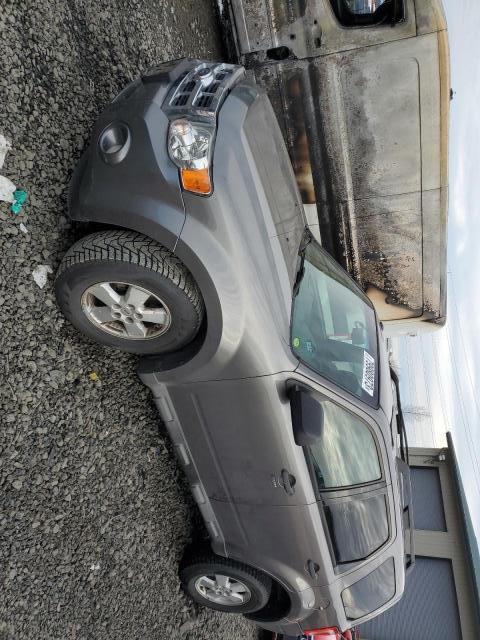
Aucun dommage détecté.
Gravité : aucun